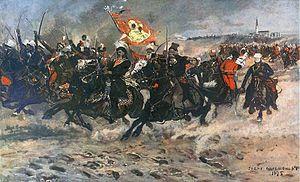
1772 est une année bissextile commençant un mercredi.
Częstochowa est une ville du sud de la Pologne, située dans la voïvodie de Silésie dont elle est la deuxième plus grande ville. C'est une ville qui a le statut de powiat et elle est le chef-lieu du powiat de Częstochowa, dont le territoire lui est extérieur.